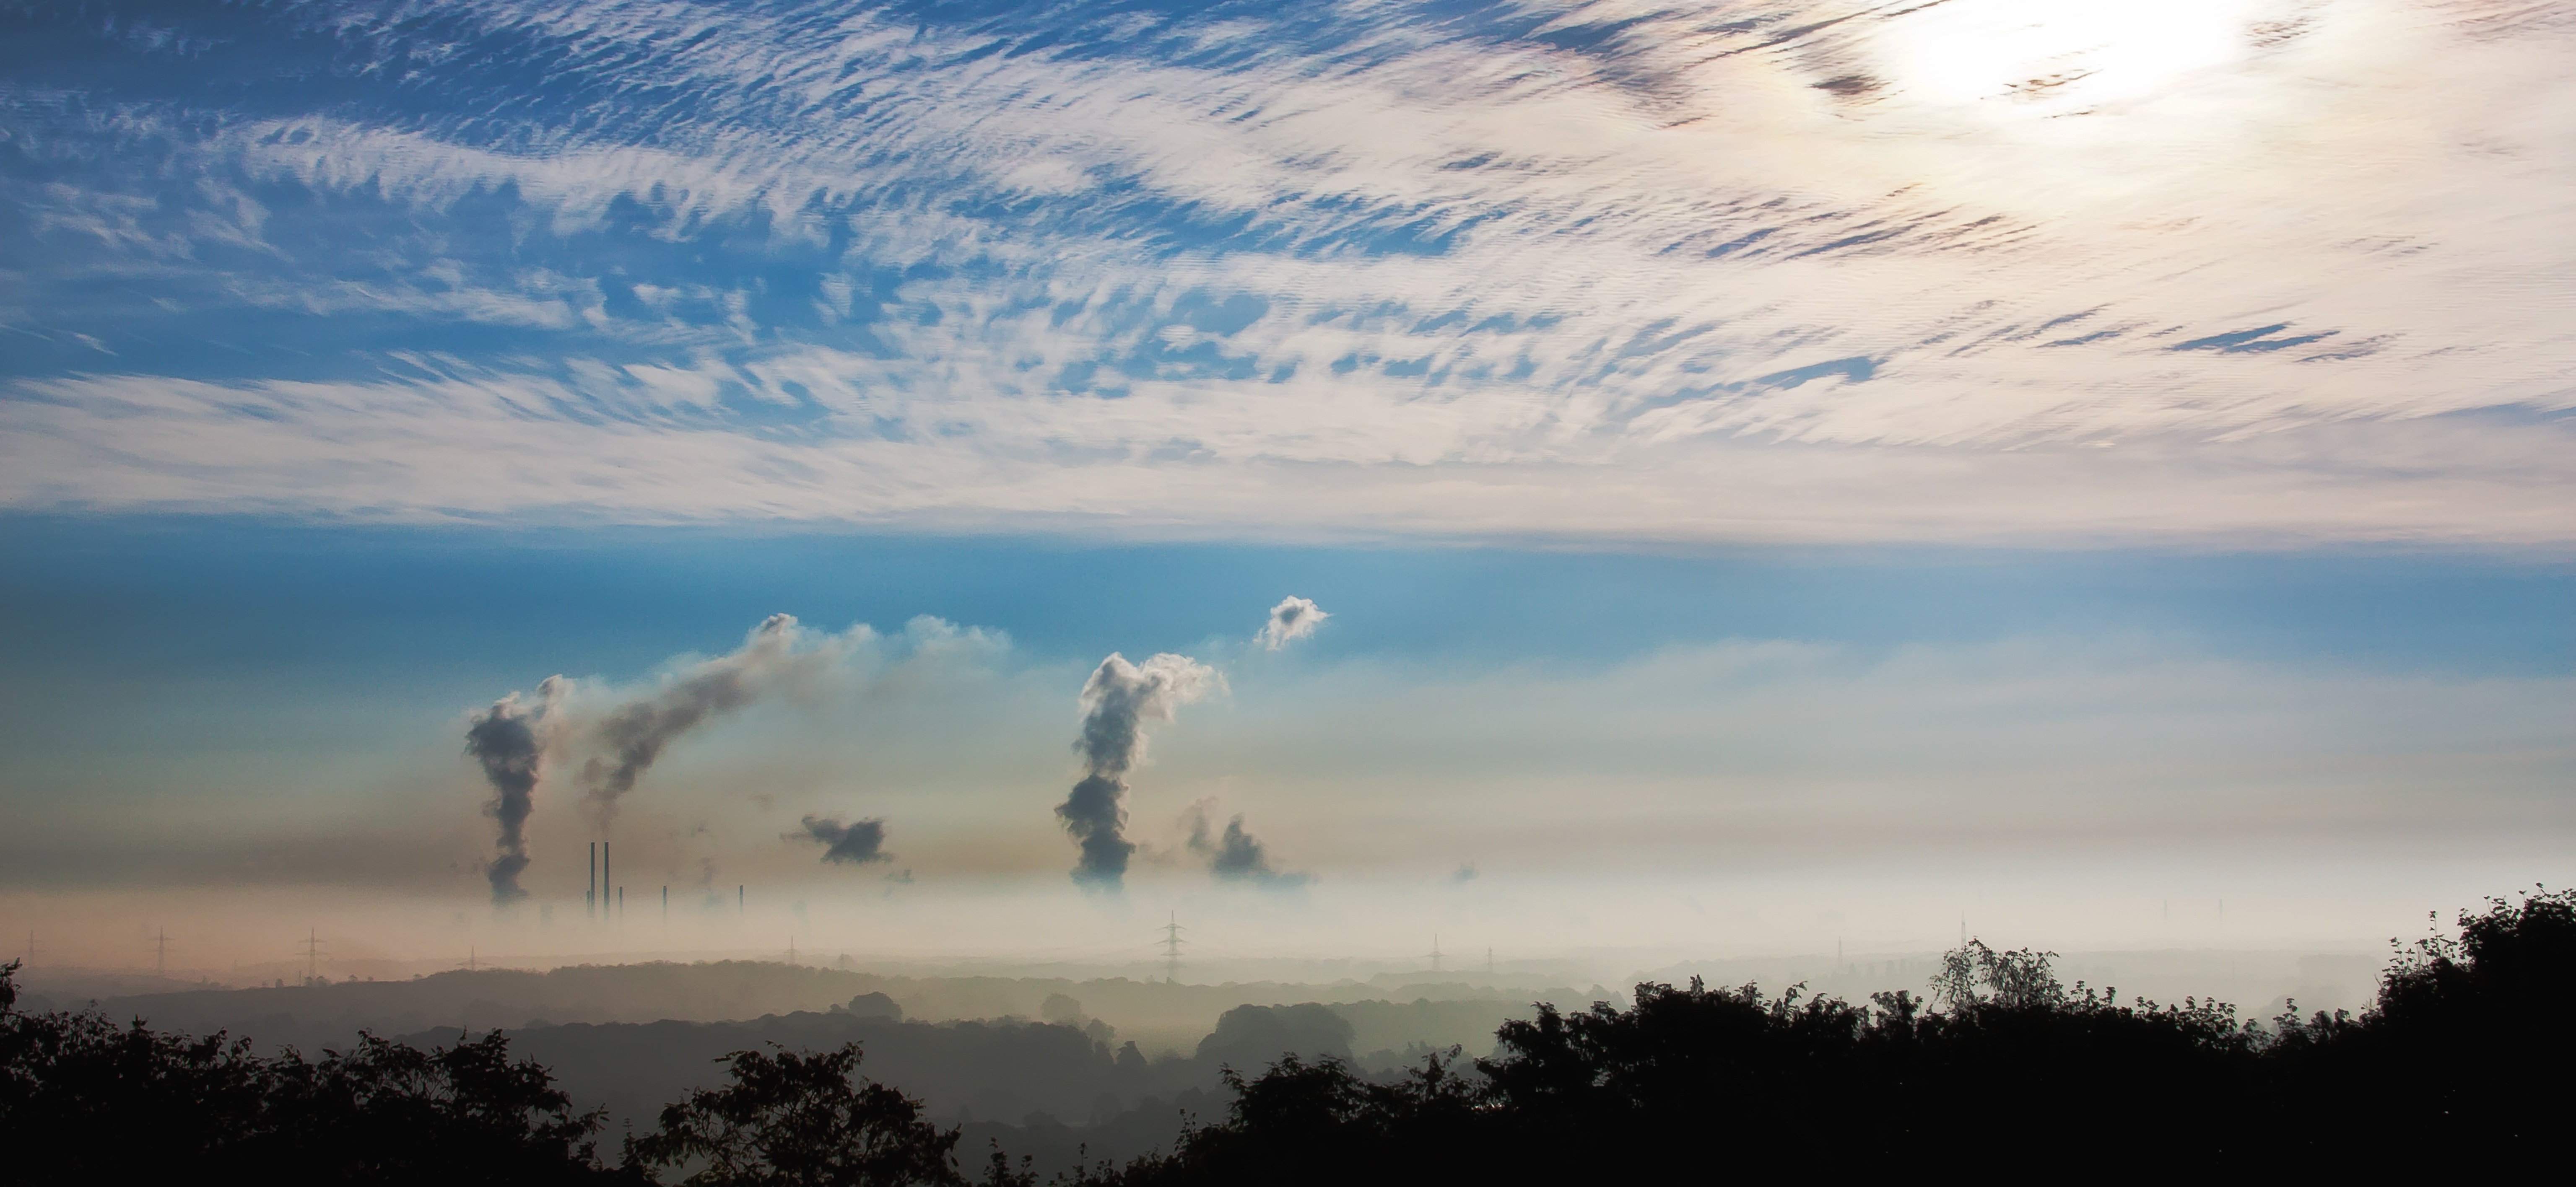
nature, horizon, cloud, black and white, architecture, sky, fog, sunrise, sunset, mist, prairie, sunlight, air, steam, morning, highway, building, old, dawn, atmosphere, home, smoke, dusk, environment, evening, reflection, chimney, factory, industry, rest, plain, power plant, current, clouds, smog, loneliness, toxic, germany, pollution, duisburg, rhine, carbon, mining, exhaust, evening sky, environmental protection, industrial plant, disposal, ruhr area, meteorological phenomenon, exhaust gases, atmospheric phenomenon, atmosphere of earth, kamp athens